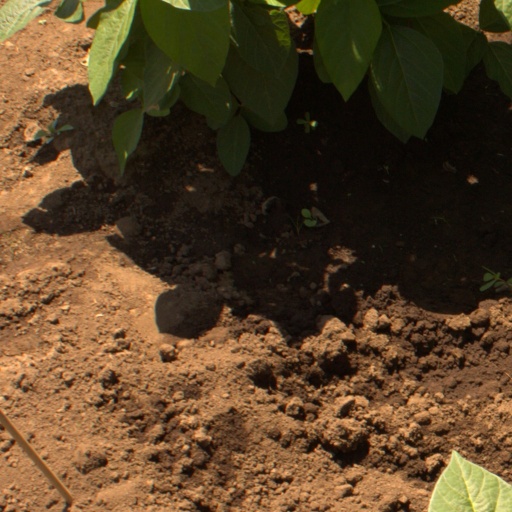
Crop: soybean